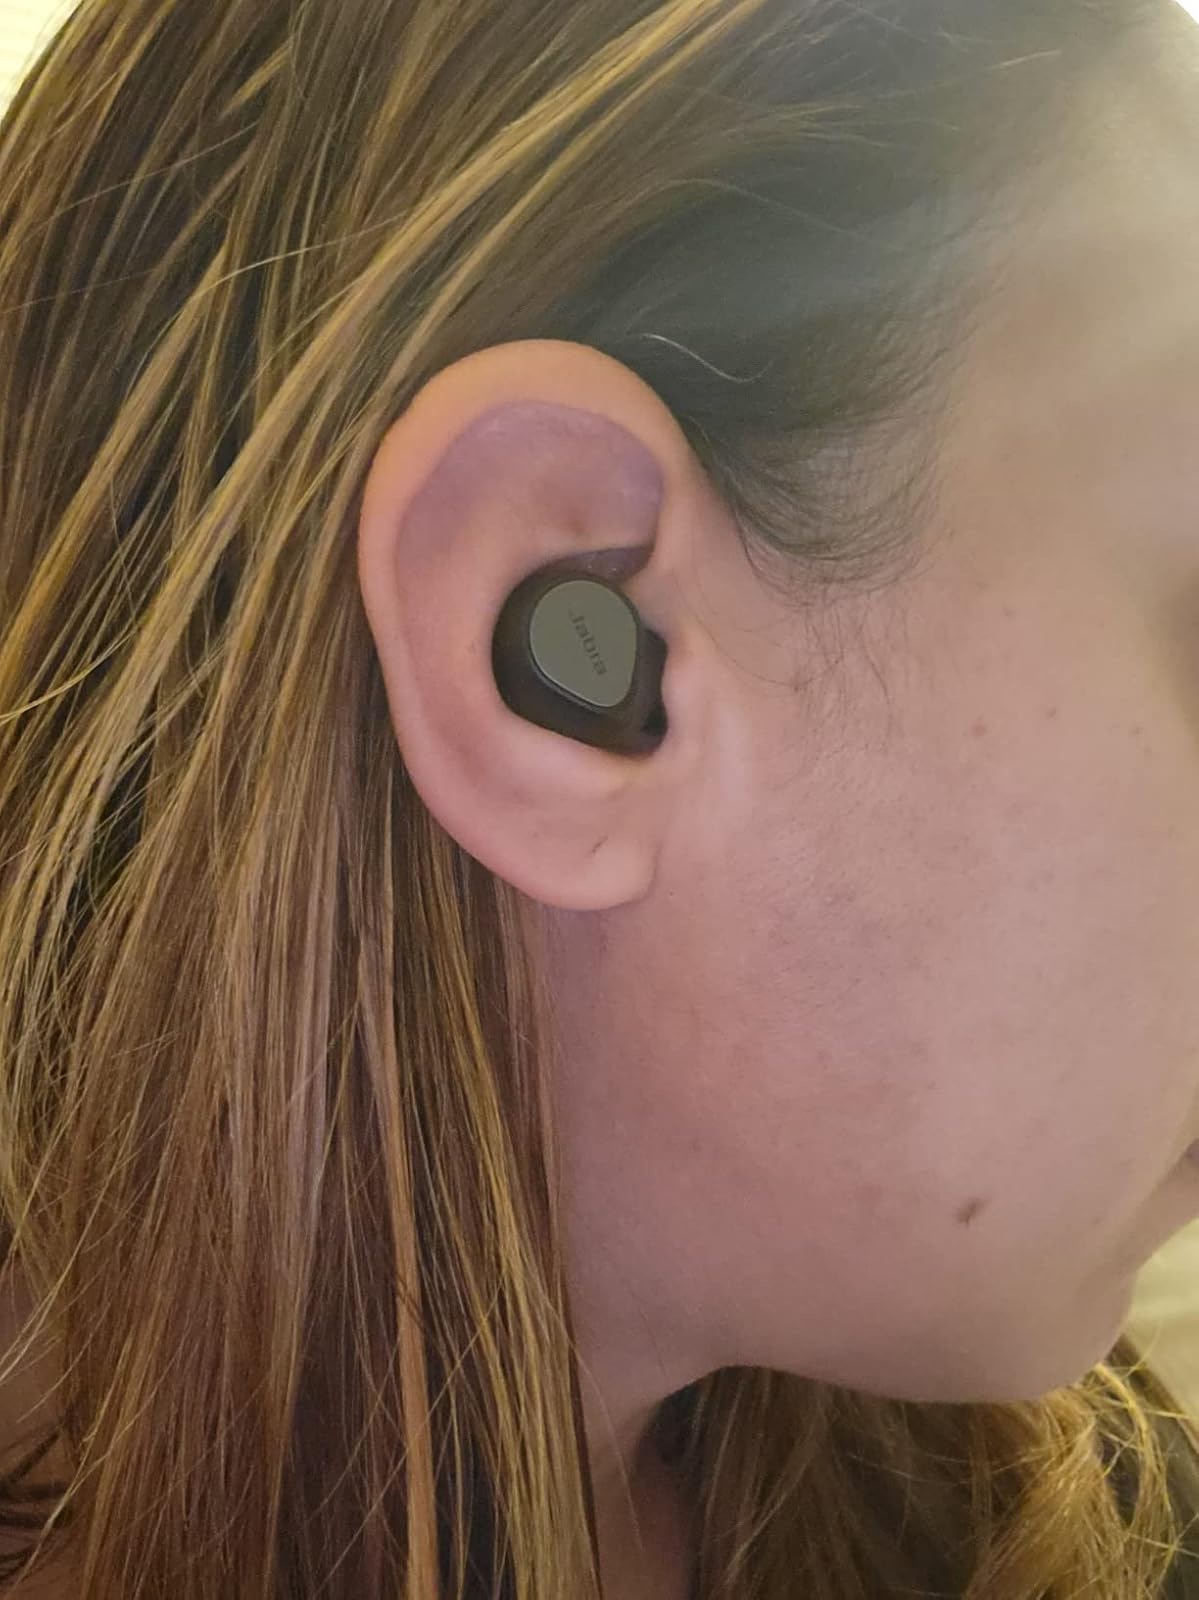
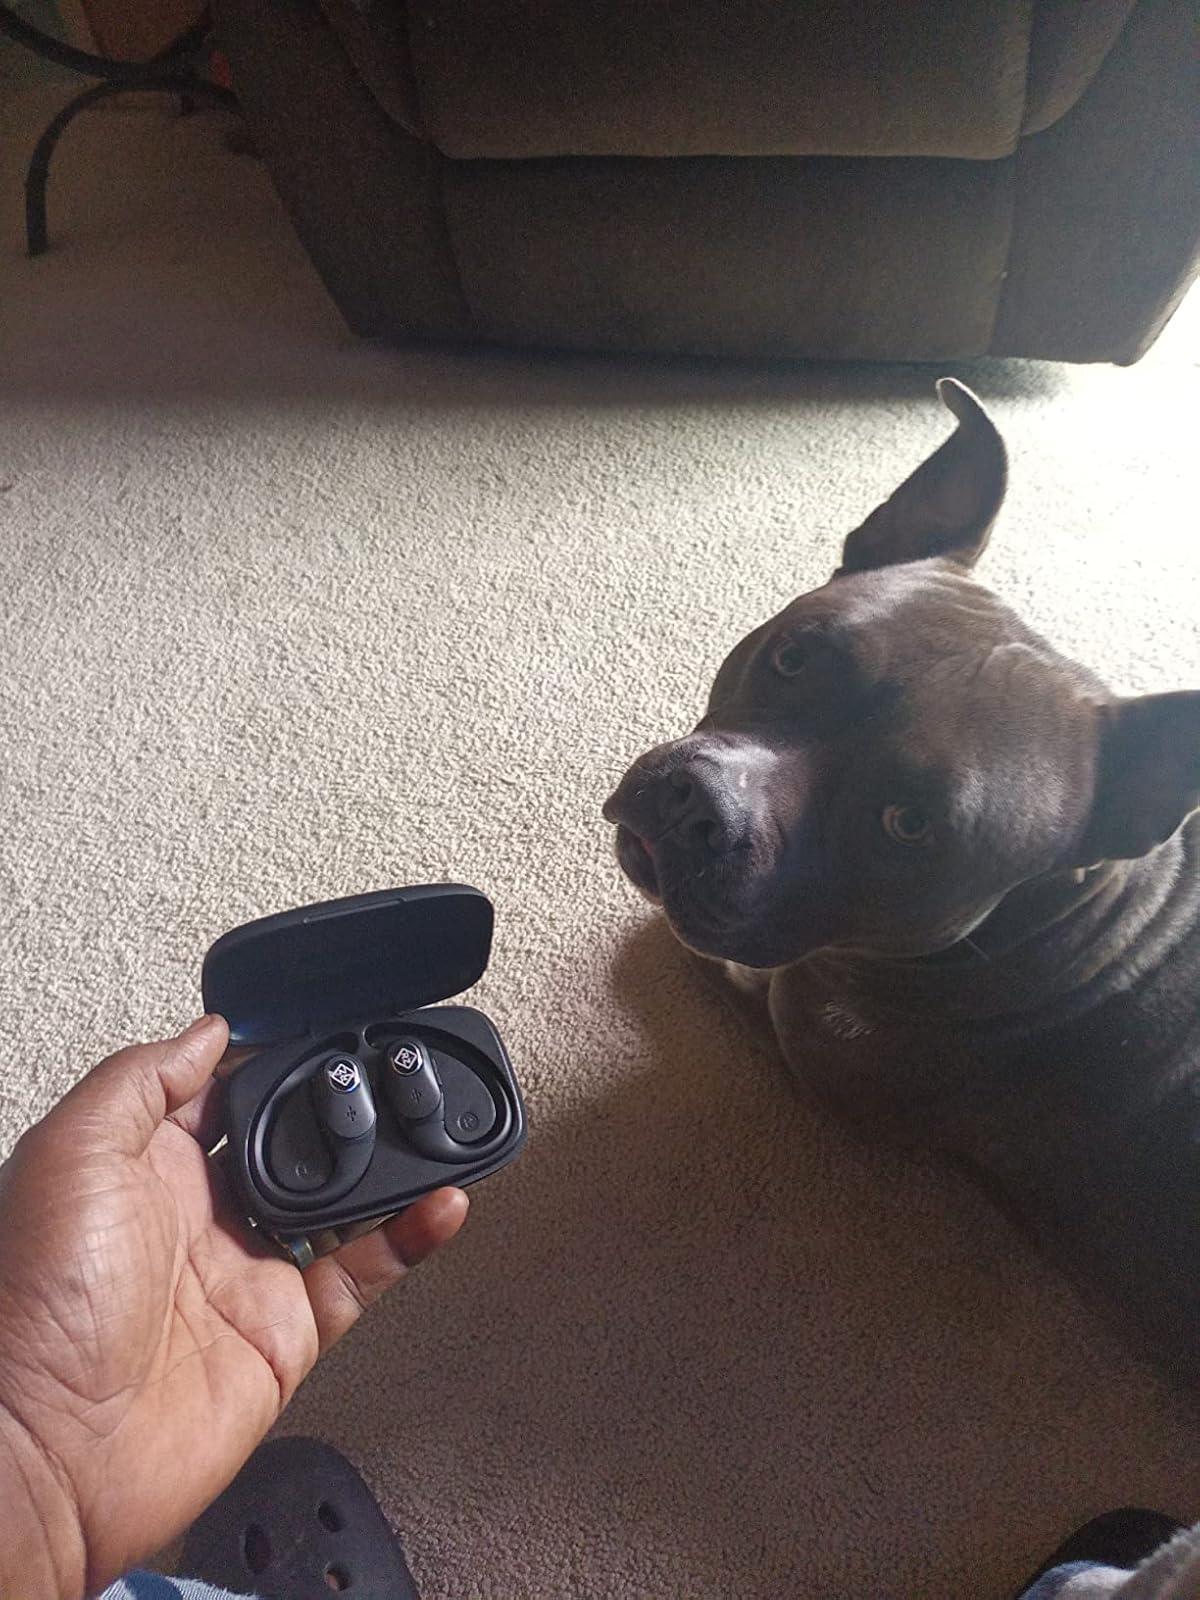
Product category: earbuds
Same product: no